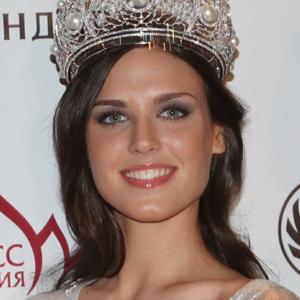
Age: 18